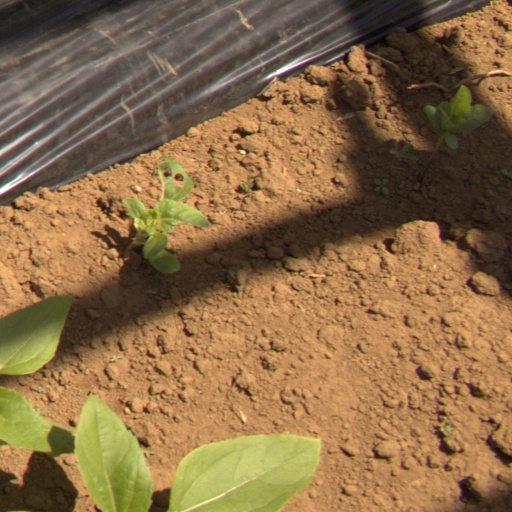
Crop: Jerusalem artichoke